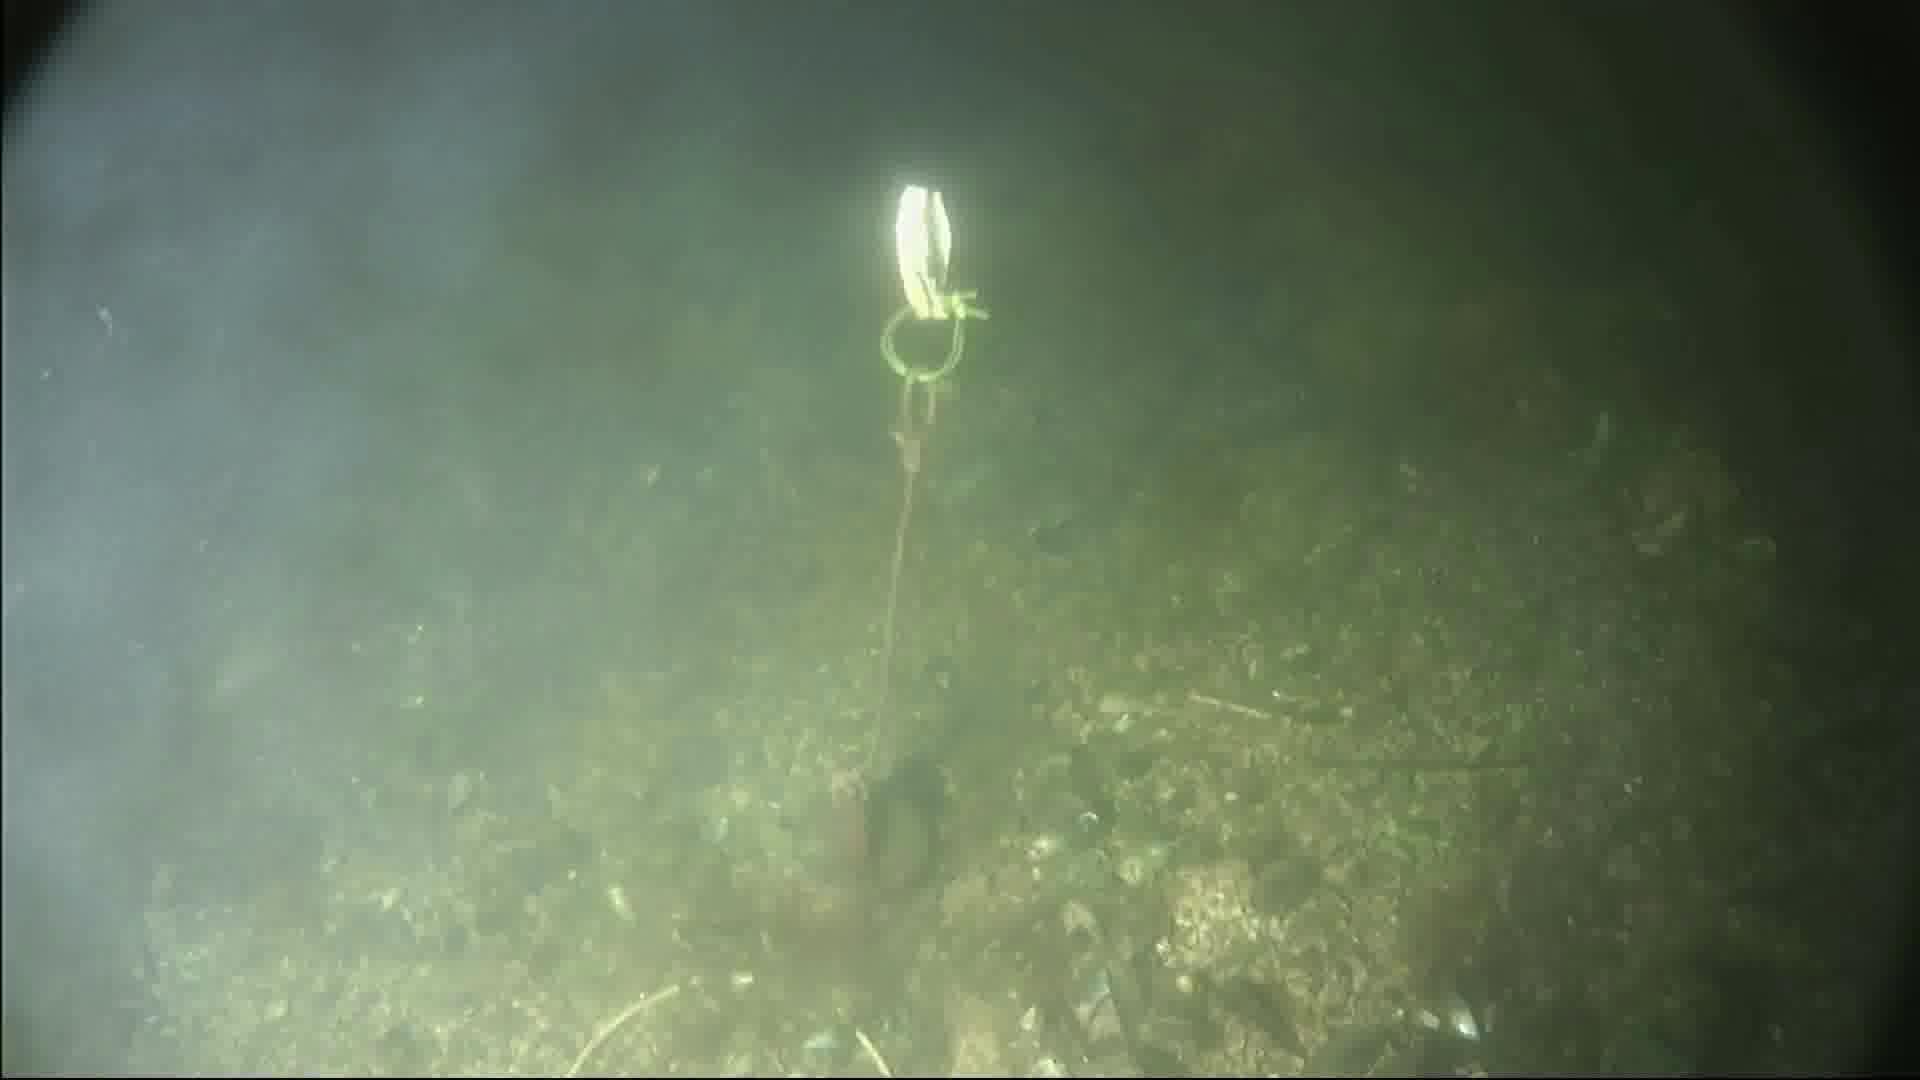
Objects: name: crab